Michael Rodrigues (politician)

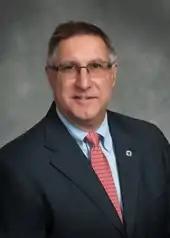

Michael J. Rodrigues (born May 30, 1959) is a Democratic politician from Southeast Massachusetts who has served in the Massachusetts Legislature since 1996. He is currently a member of the Massachusetts Senate representing the 1st Bristol and Plymouth district. He serves as Chair of the Senate Ways and Means Committee.